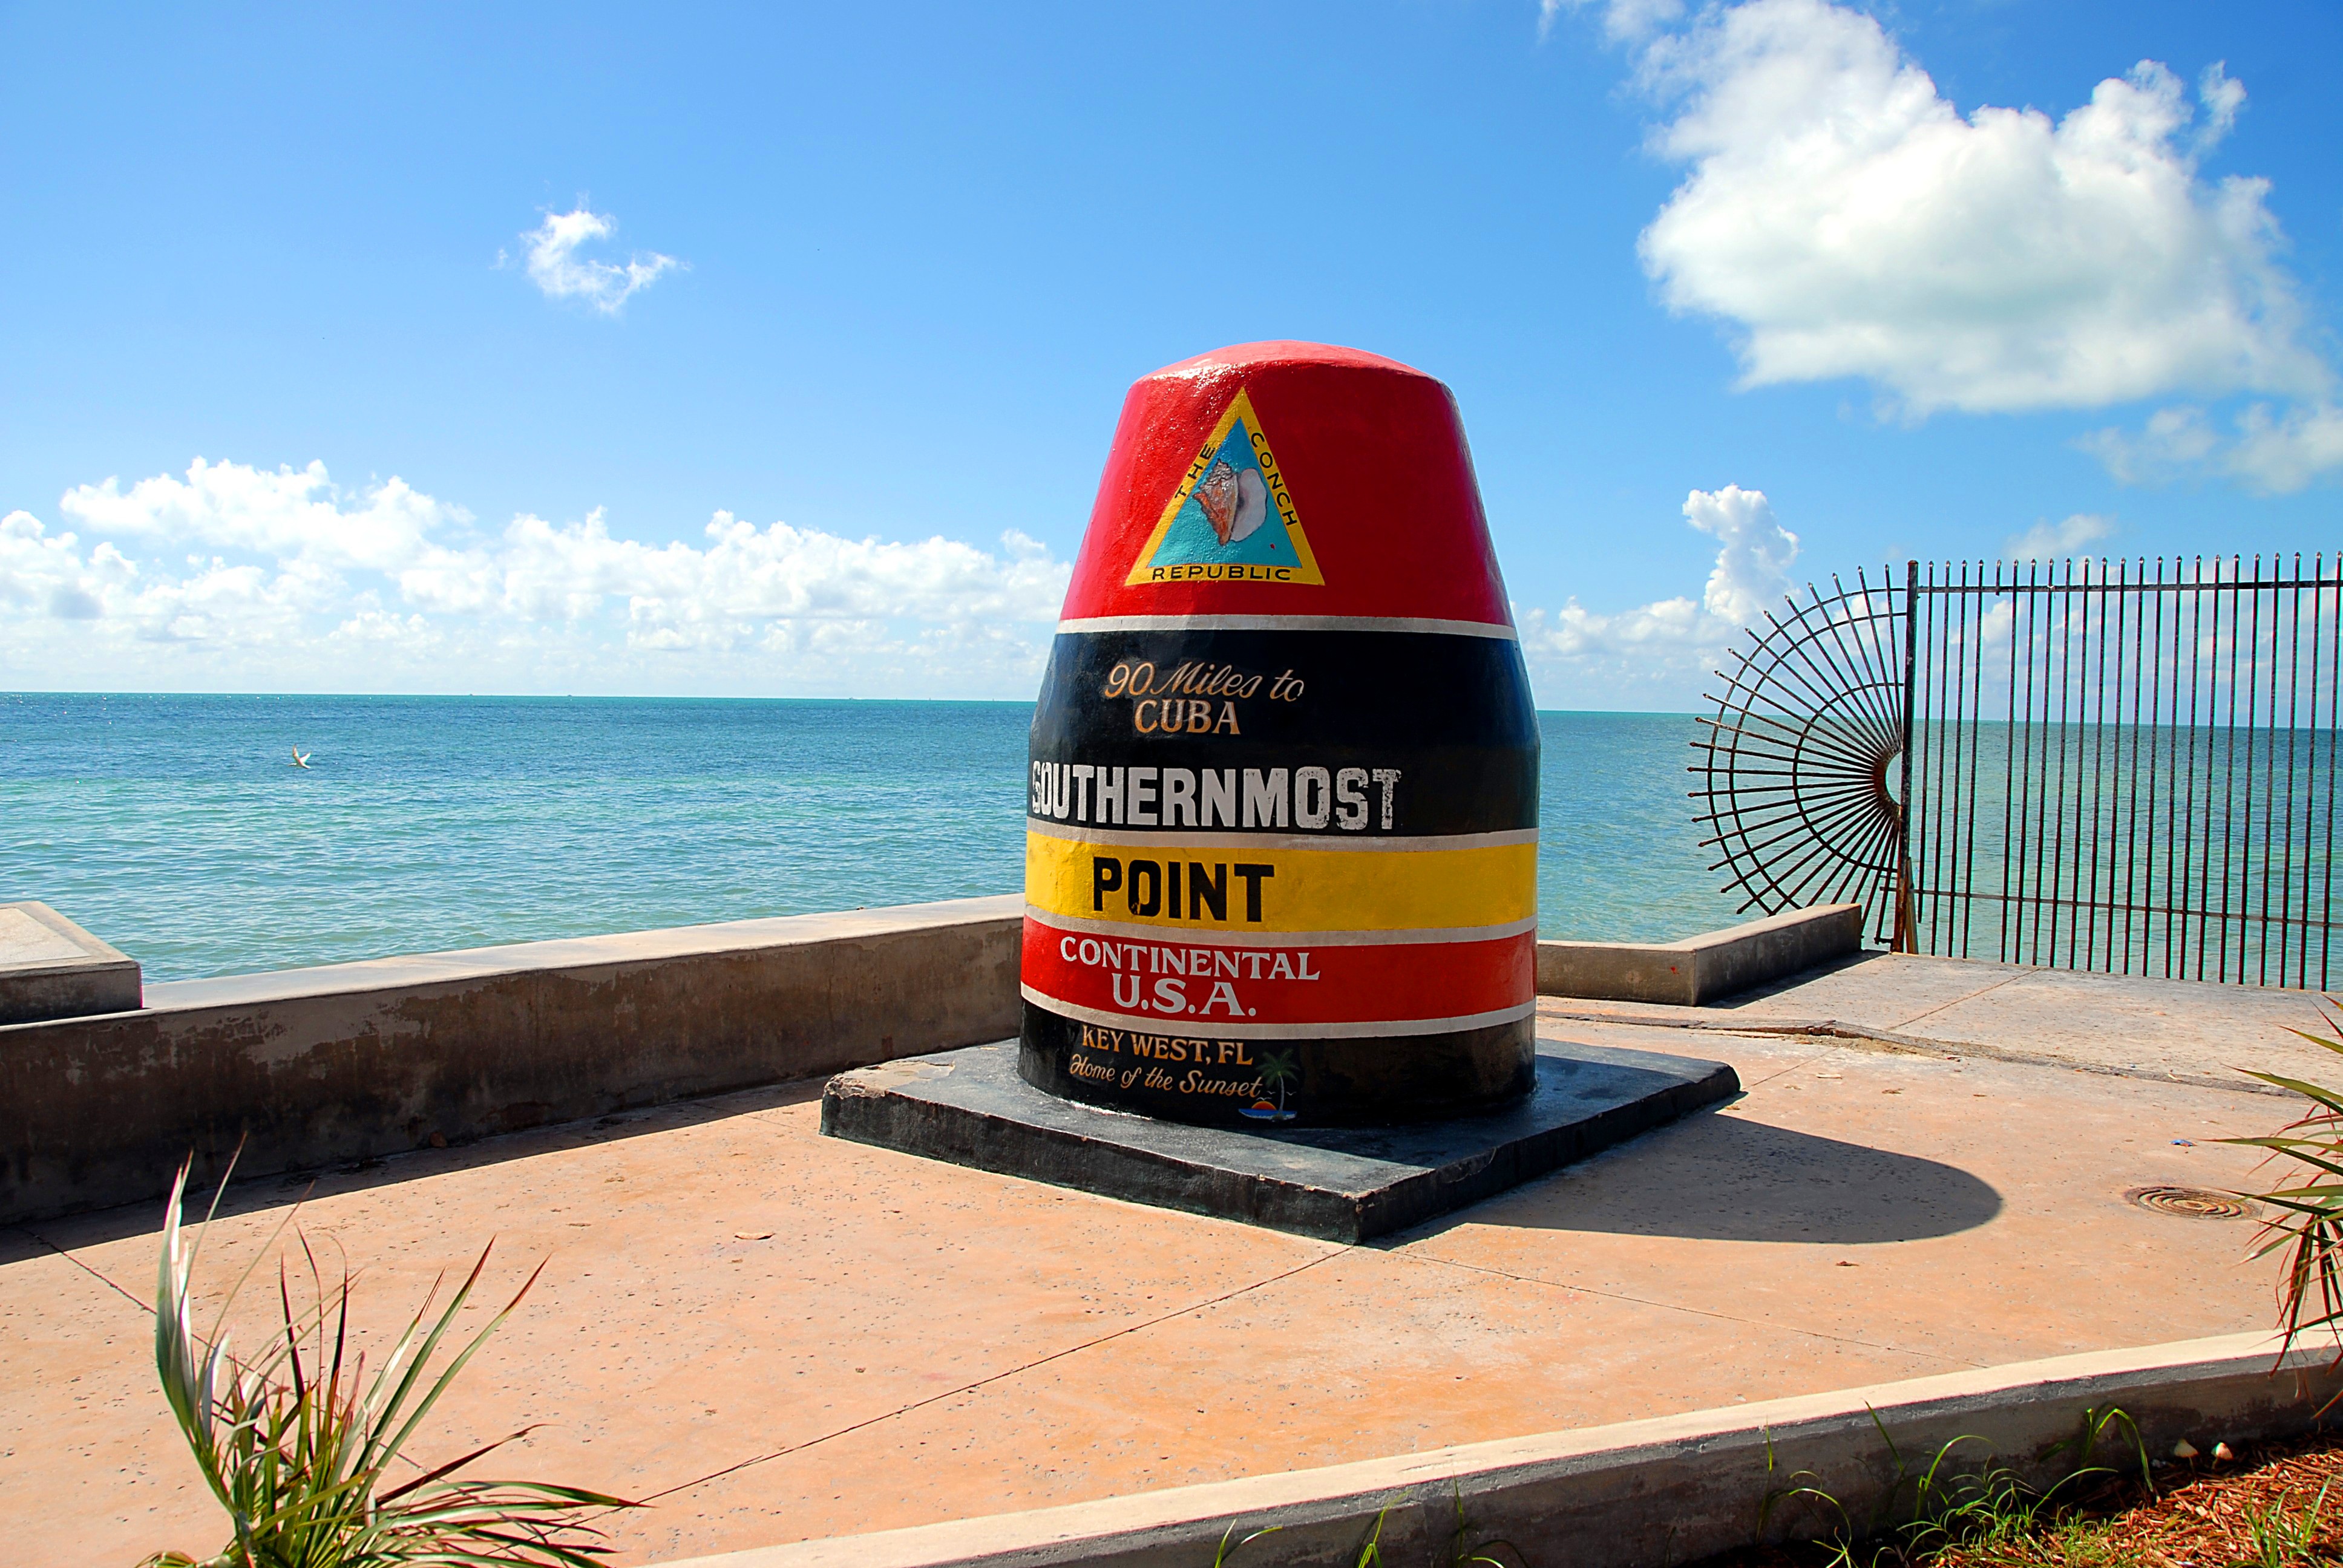
beach, sea, water, post, sky, coastal, monument, vacation, travel, symbol, usa, america, landmark, exterior, attraction, tourism, geography, conch, cuba, southern, south, marker, gulf, republic, florida, spot, limit, southeast, touristic, key west, mileage, southern most point, southernmost, locations